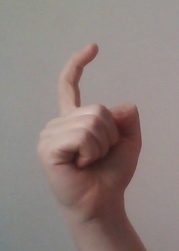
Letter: ra